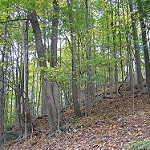
Scene: Outdoor